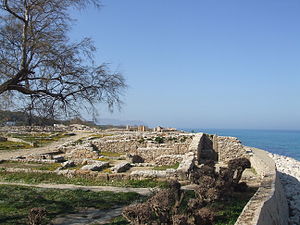
Kerkouane
Billede af Kerkouanes ruiner.
Kerkouane er en historisk punisk kystby på halvøen Cape Bon i det nordøstlige Tunesien.